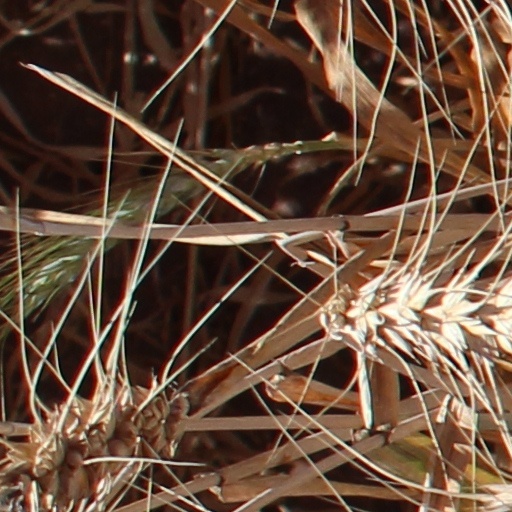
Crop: wheat